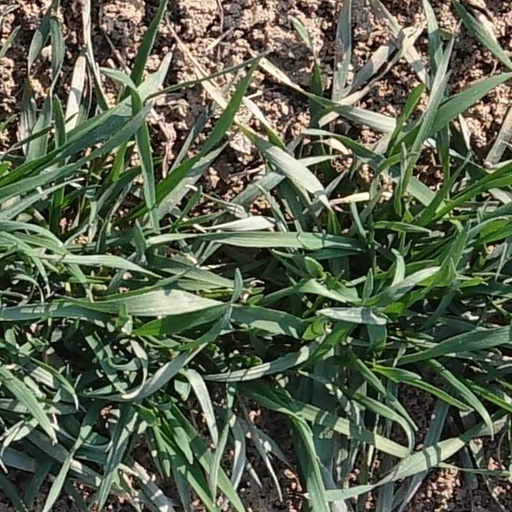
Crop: wheat